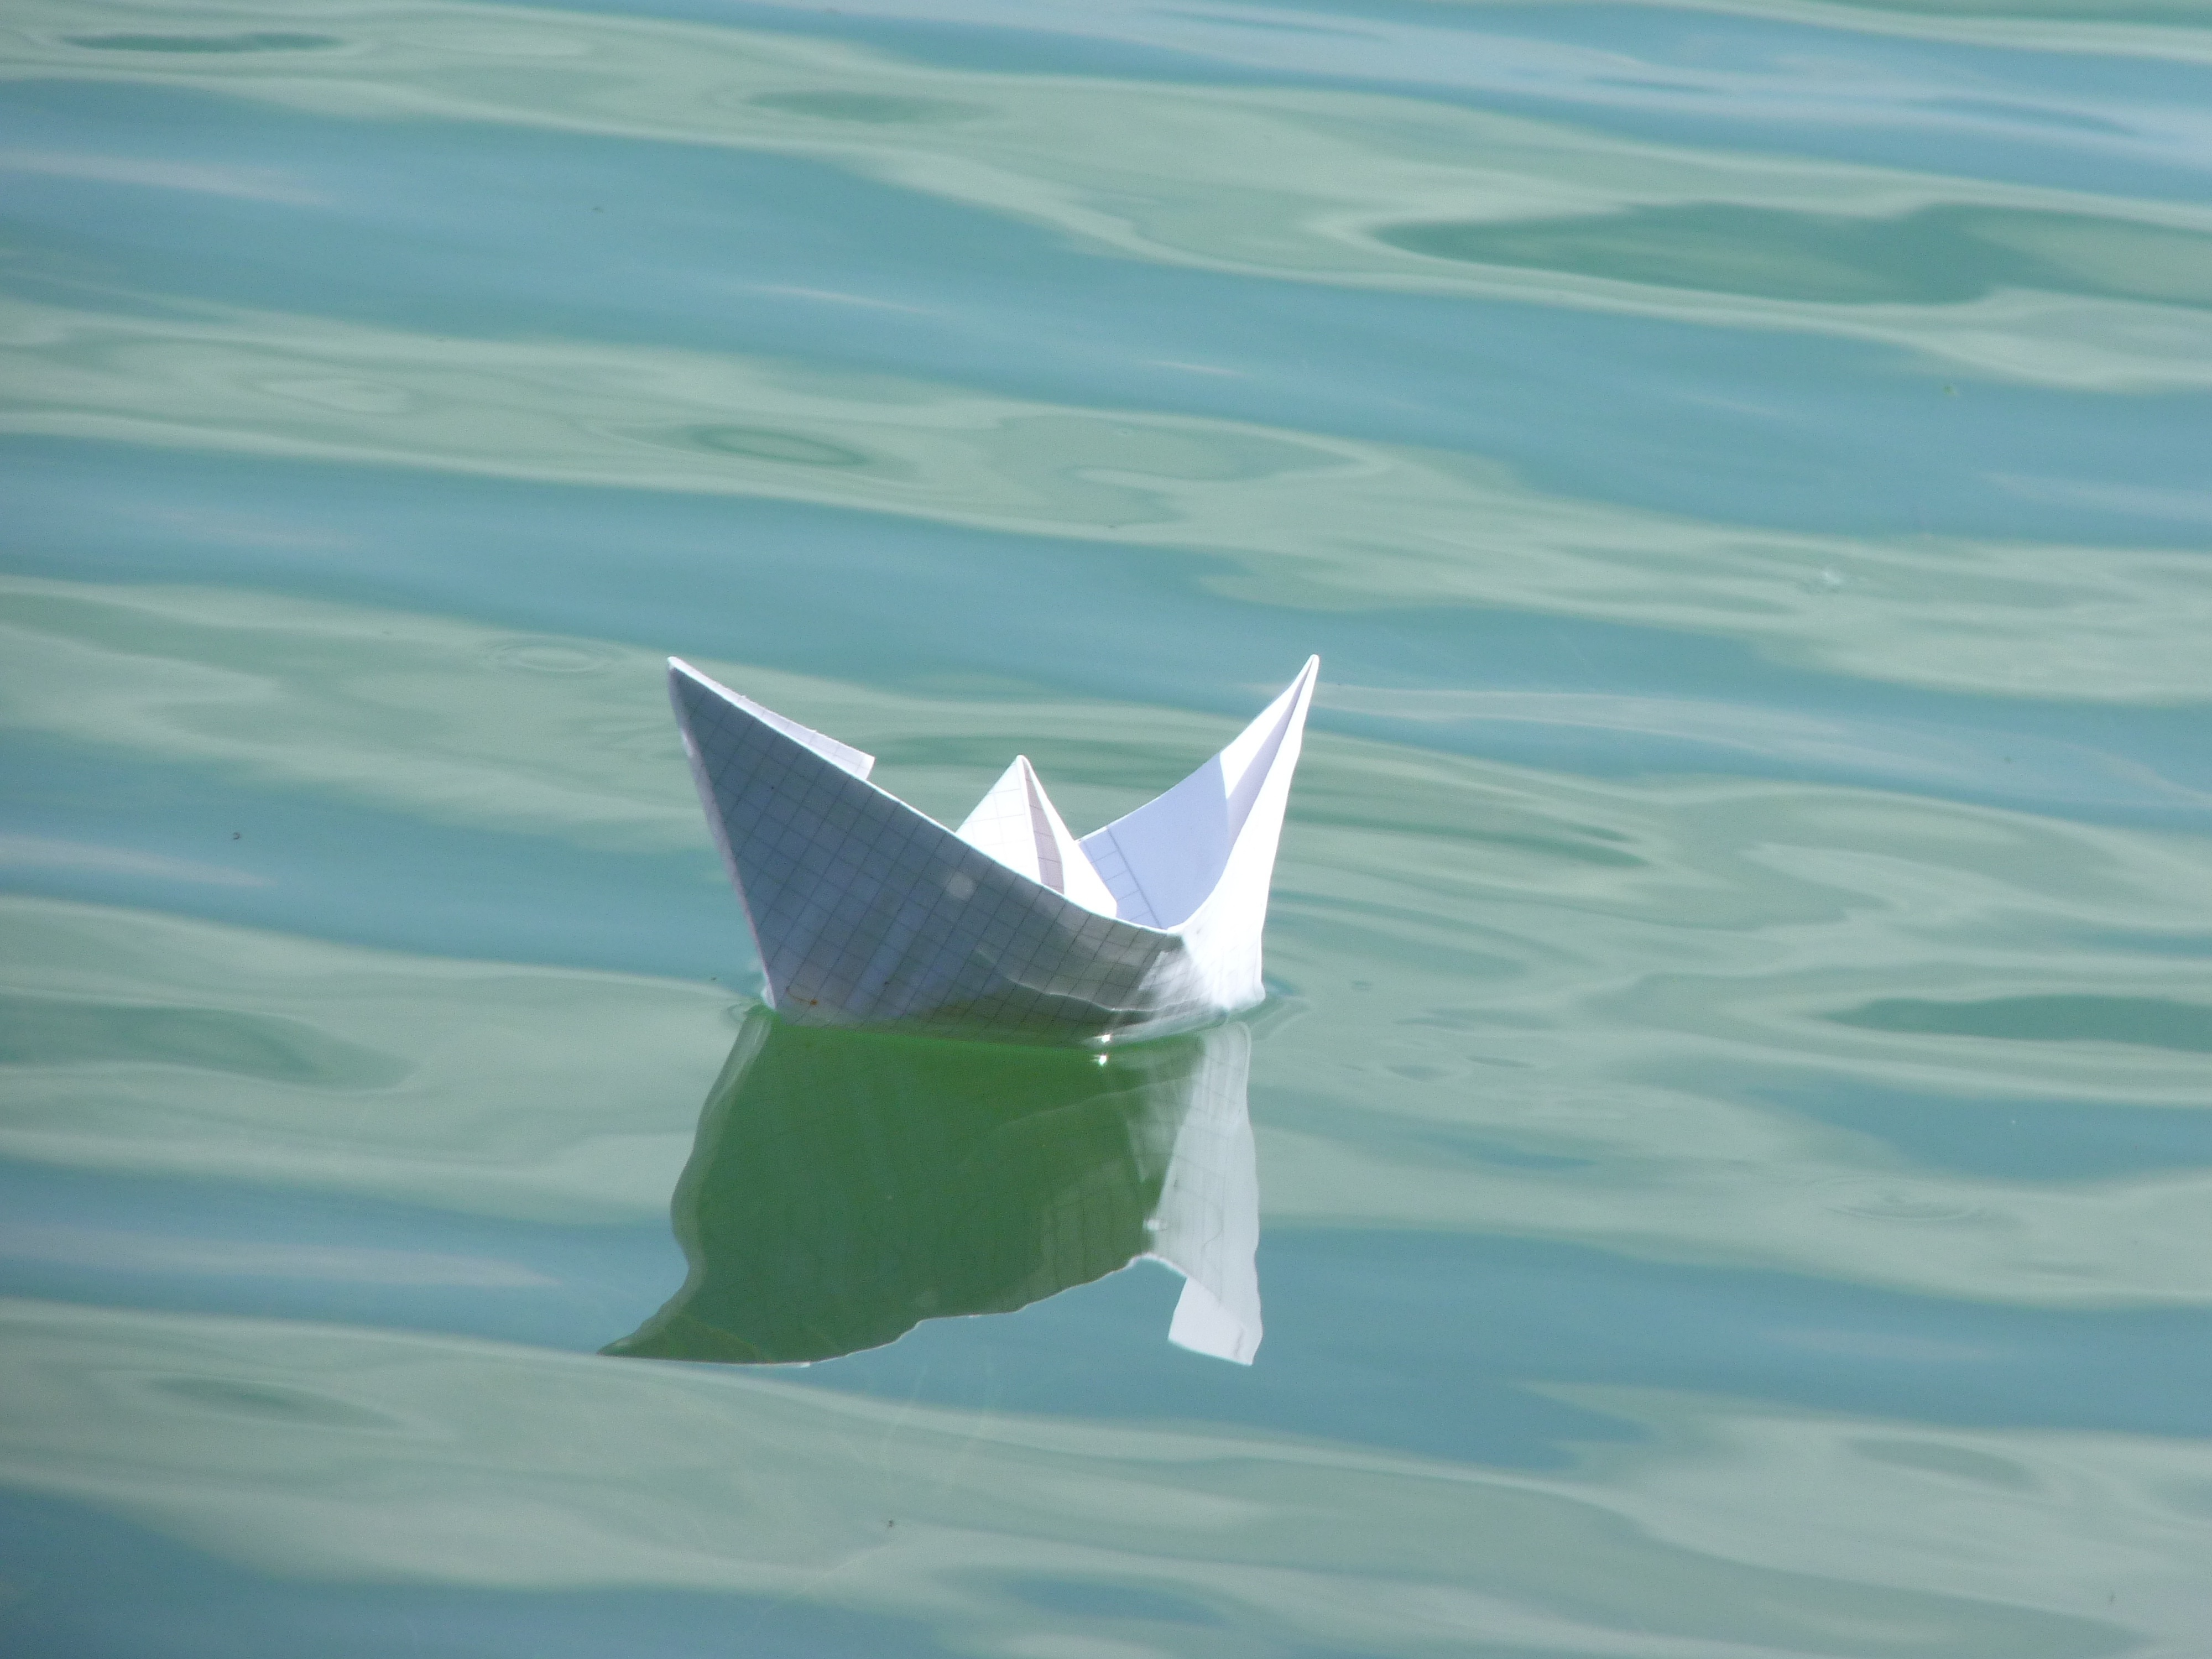
sea, water, ocean, wing, boat, wave, wind, ship, boot, reflection, vehicle, paper, fold, origami, wind wave, surfing equipment and supplies, papierschiff